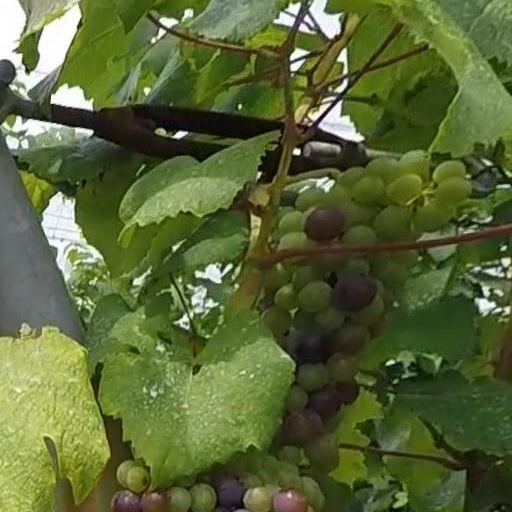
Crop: grape